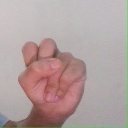
अक्षर: स